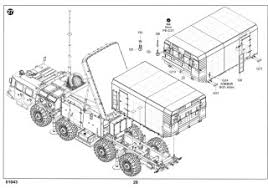
Label: 30N6E